Franz Ignatz Cassian Hallaschka

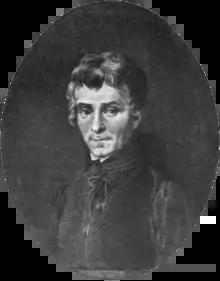
Franz Ignatz Cassian Hallaschka

Franz Ignatz Cassian Hallaschka; Czech: František Ignác Kassián Halaška (10 July 1780, Bautsch – 12 July 1847, Prague) was a Moravian physicist.